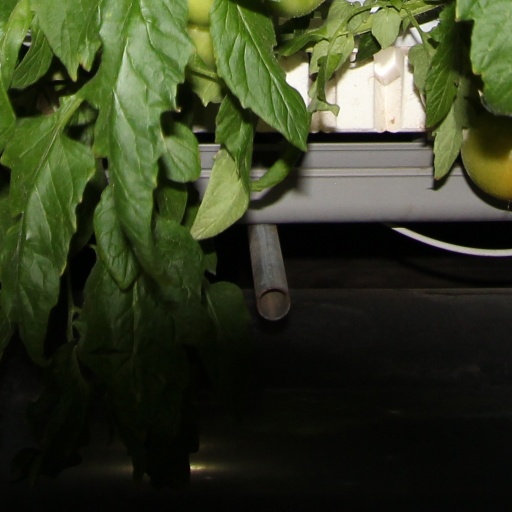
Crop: tomato